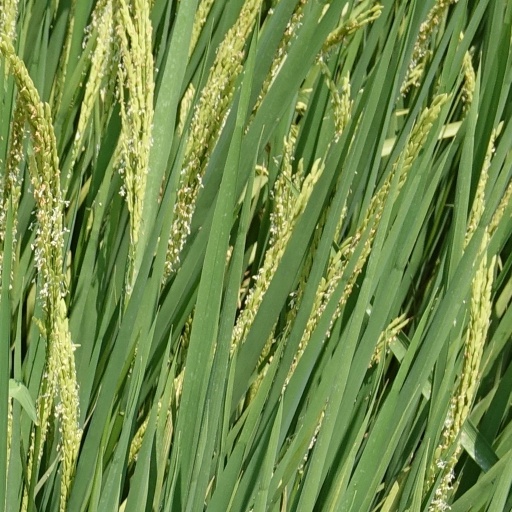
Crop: rice